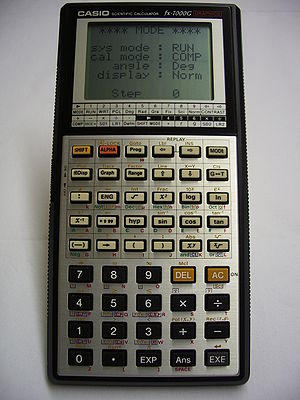
Casio / Galleri
Casio Computer Co., Ltd. er en multinational elektronikvirksomhed med hovedsæde i Shibuya, Tokyo, Japan. Virksomhedens produkter inkluderer lommeregnere, mobiltelefoner, kameraer, musikinstrumenter og ure. Den blev grundlagt i 1946 og i 1957 lancerede den verdens første fuldt elektriske kompaktregnemaskine. I 2010 havde virksomheden 11.336 medarbejdere og en omsætning på 4,616 mia. USD.